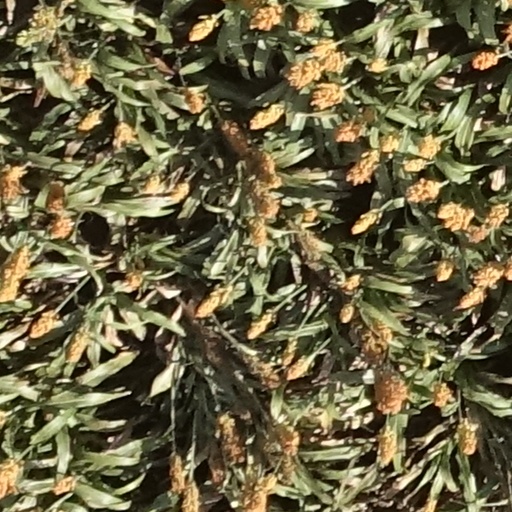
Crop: sorghum